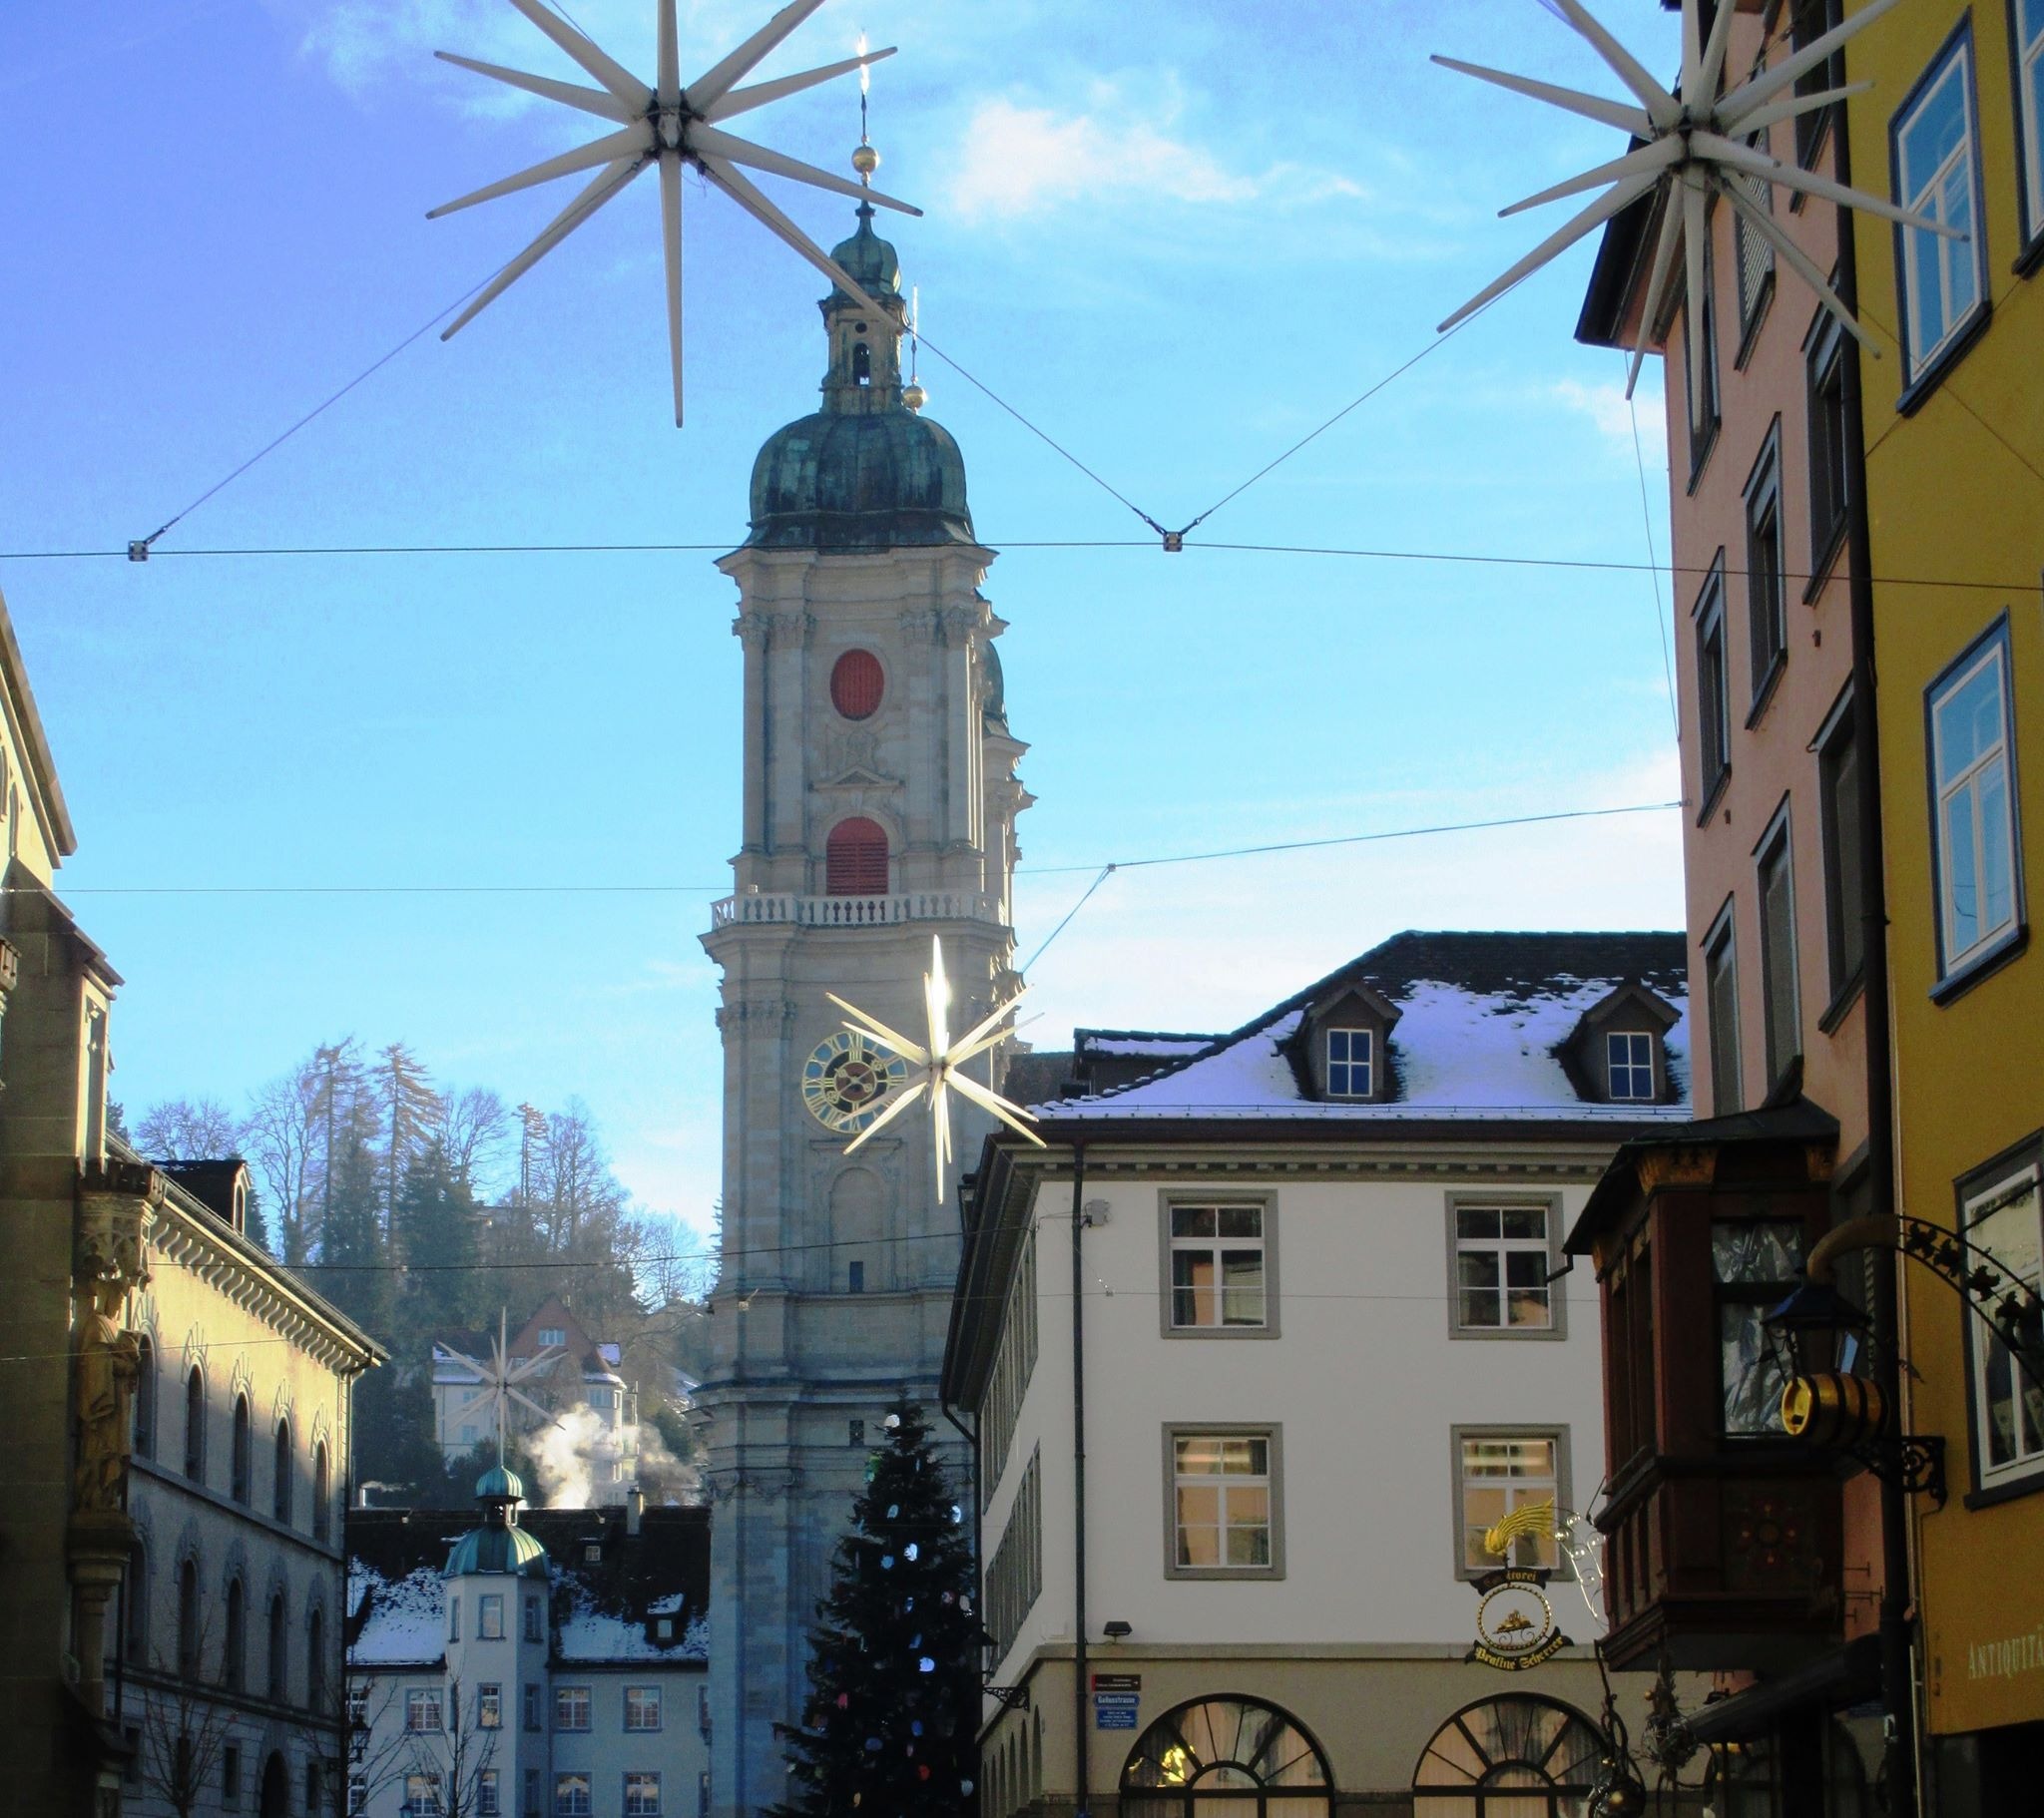
town, building, city, atmosphere, cityscape, downtown, tower, romance, facade, church, place of worship, clock tower, advent, christmas time, spire, steeple, switzerland, december, neighbourhood, st gallen, human settlement, klosterkiirche